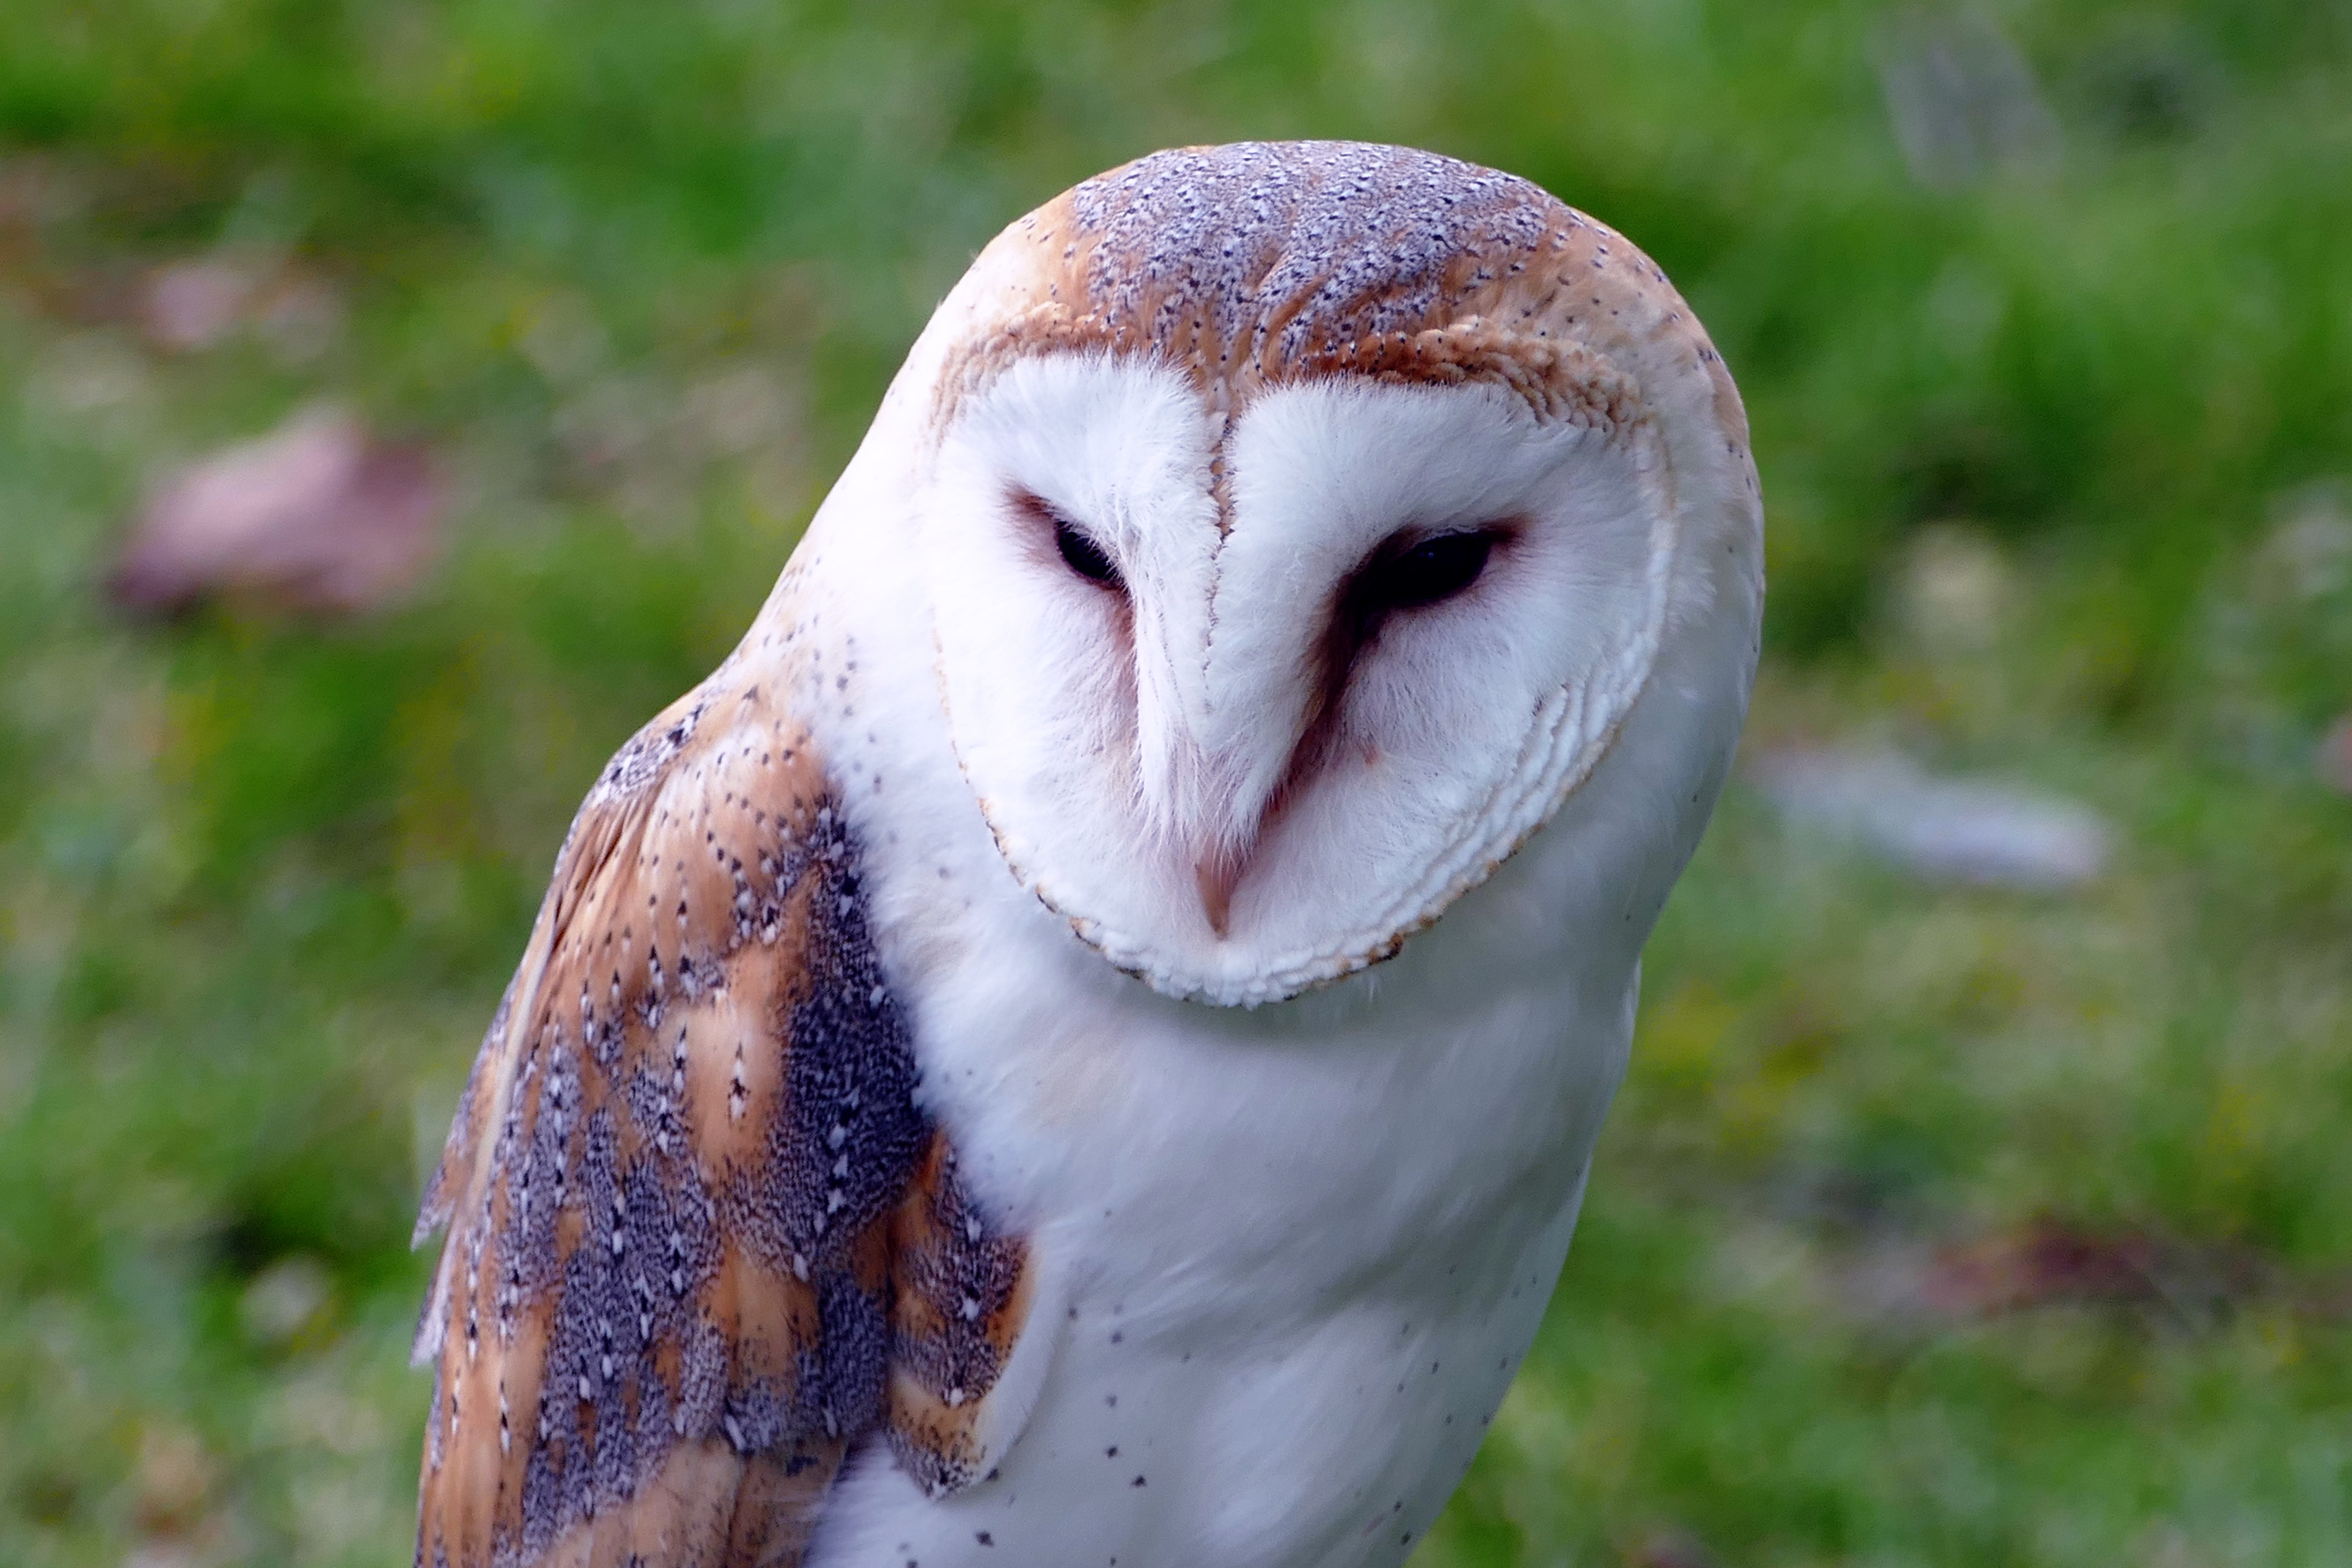
nature, bird, white, night, barn, animal, wildlife, wild, portrait, beak, natural, brown, predator, owl, feather, avian, fauna, raptor, plumage, bird of prey, close up, outdoors, nose, eye, head, vertebrate, hunt, wise, carnivore, hunter, nocturnal, prey, perched, barn owl